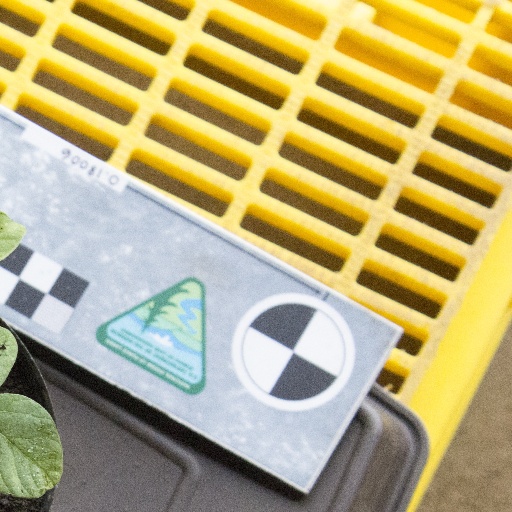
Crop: soybean